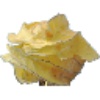
Label: physalis_with_husk